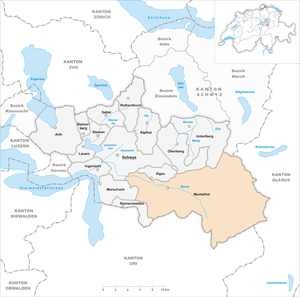
Muotathal est une commune suisse du canton de Schwytz, située dans le district de Schwytz. Elle est située dans la Muotatal.